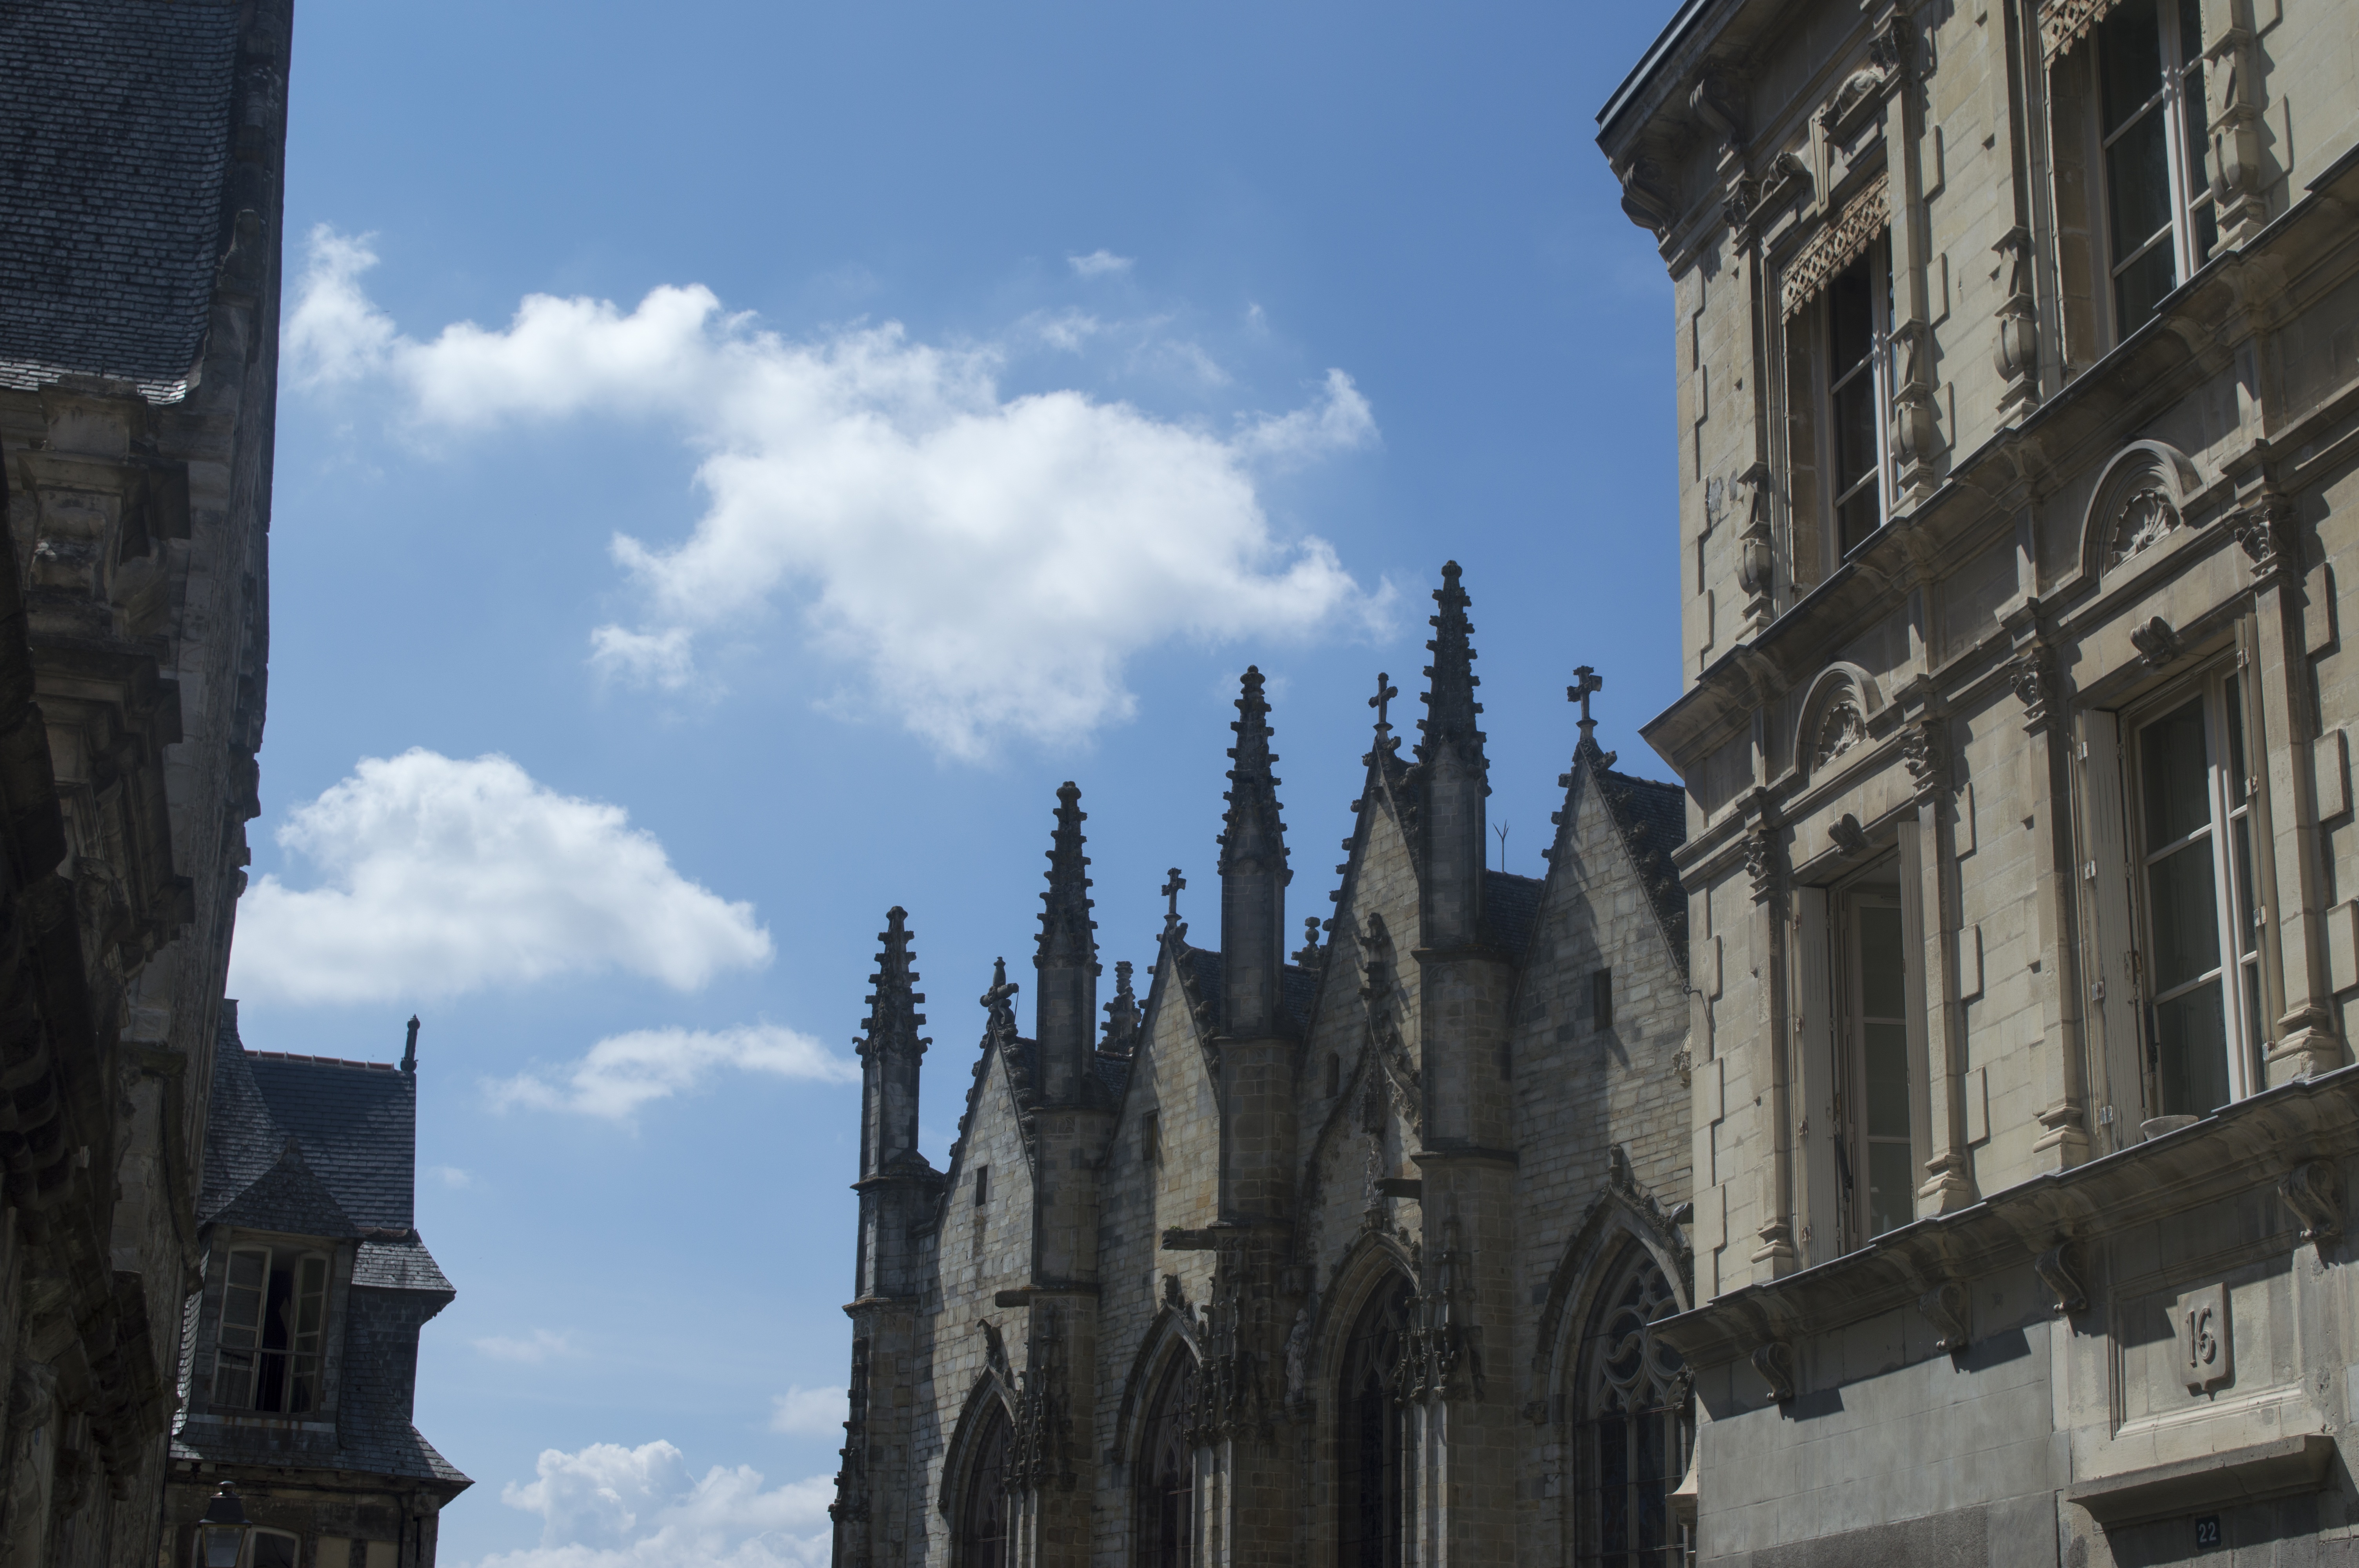
architecture, town, building, old, city, skyscraper, monument, cityscape, village, france, landmark, facade, cathedral, tourism, place of worship, old town, medieval, spire, history, heritage, former, old houses, brittany, facades, old village, tours, french village, tourist town, vitreous